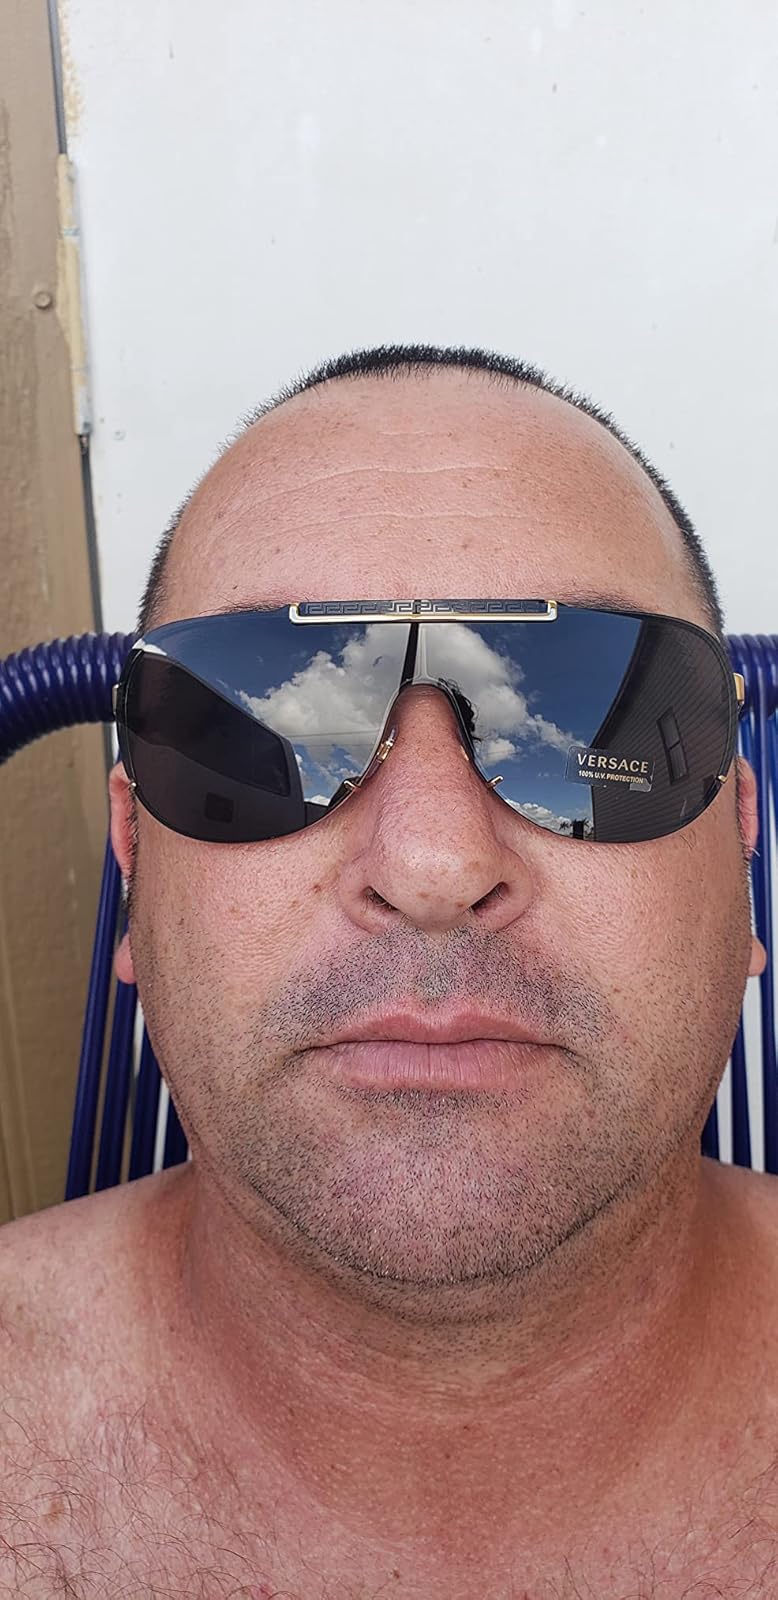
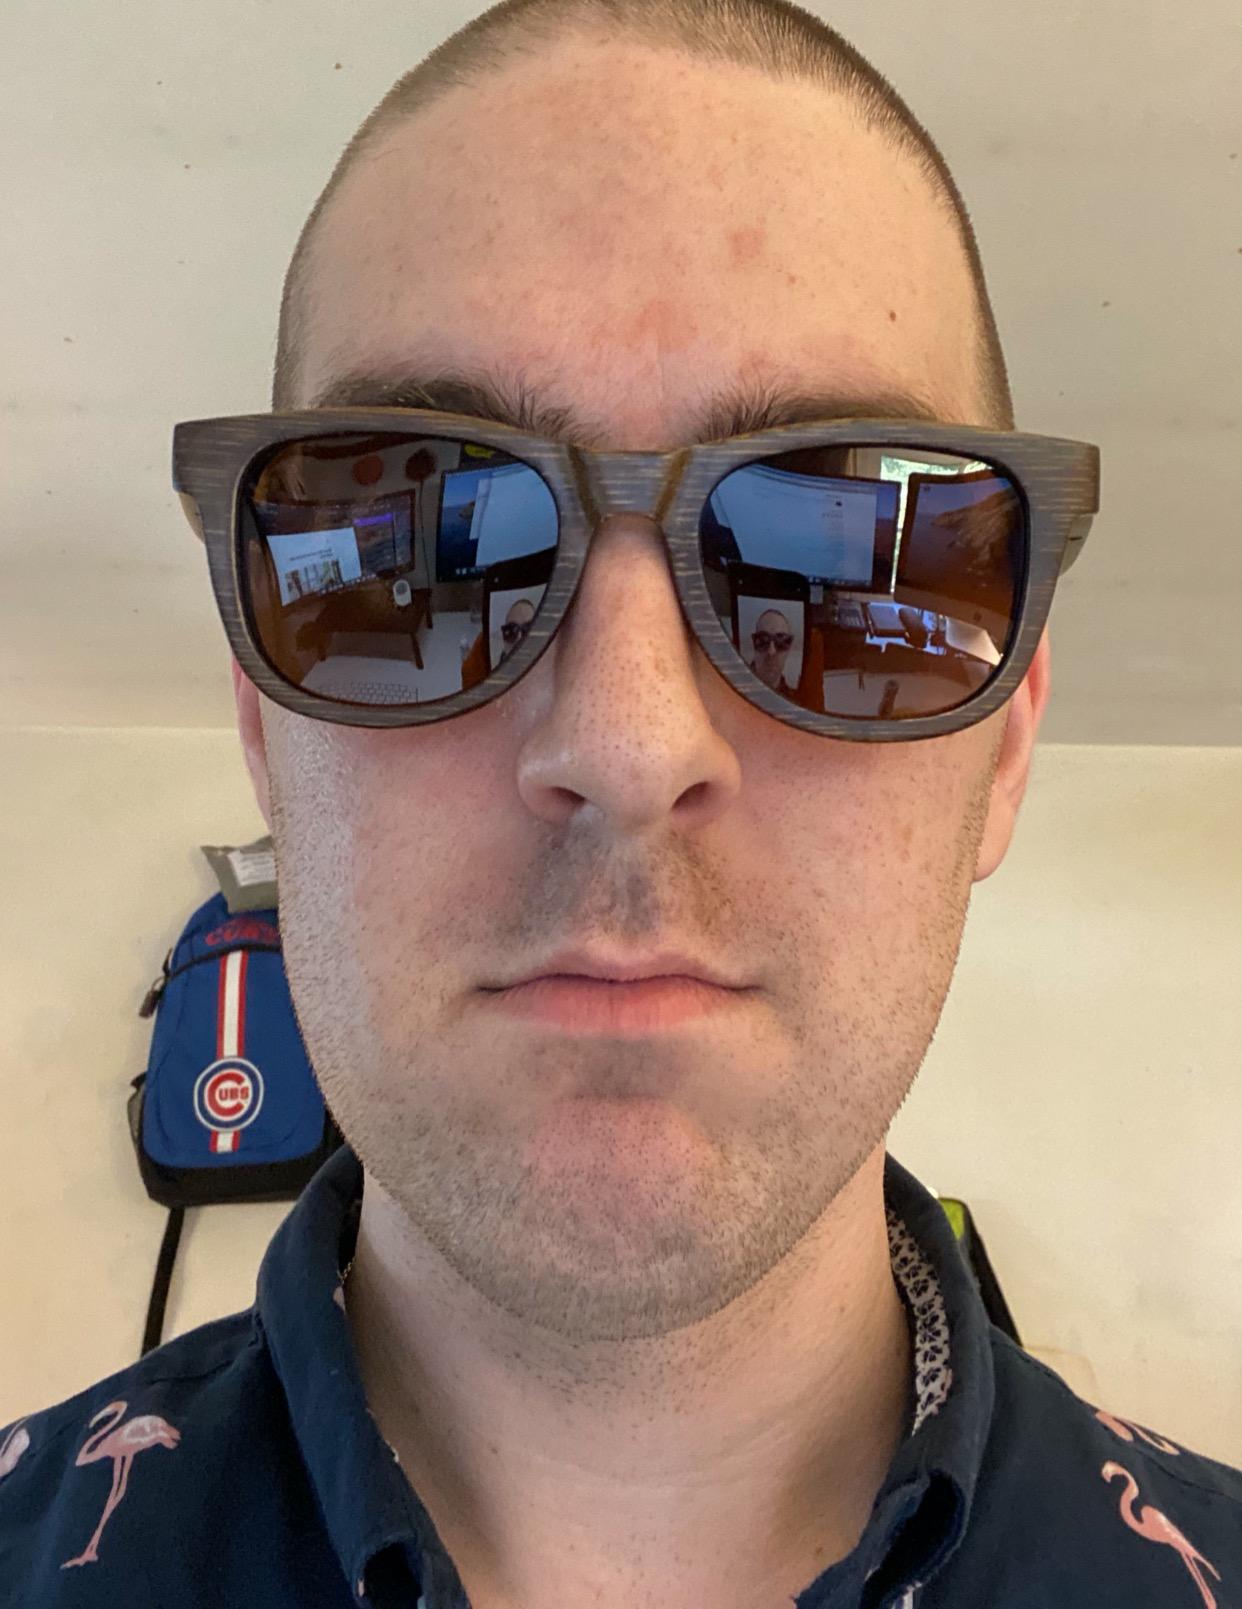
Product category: accessories_sunglasses
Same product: no